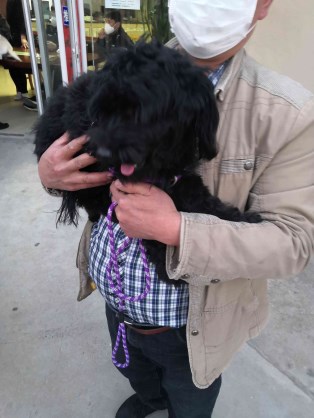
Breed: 7449-n000128-teddy